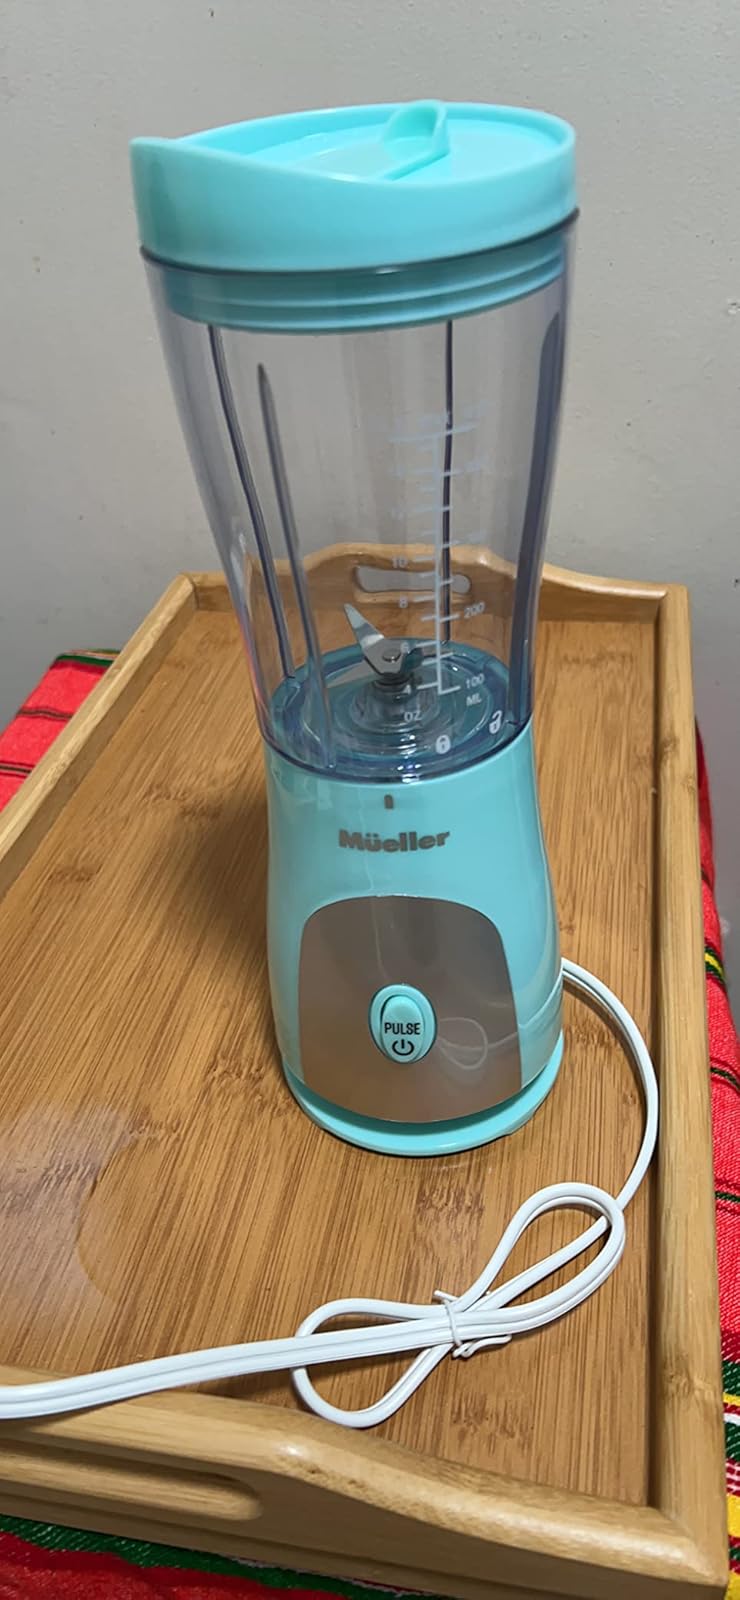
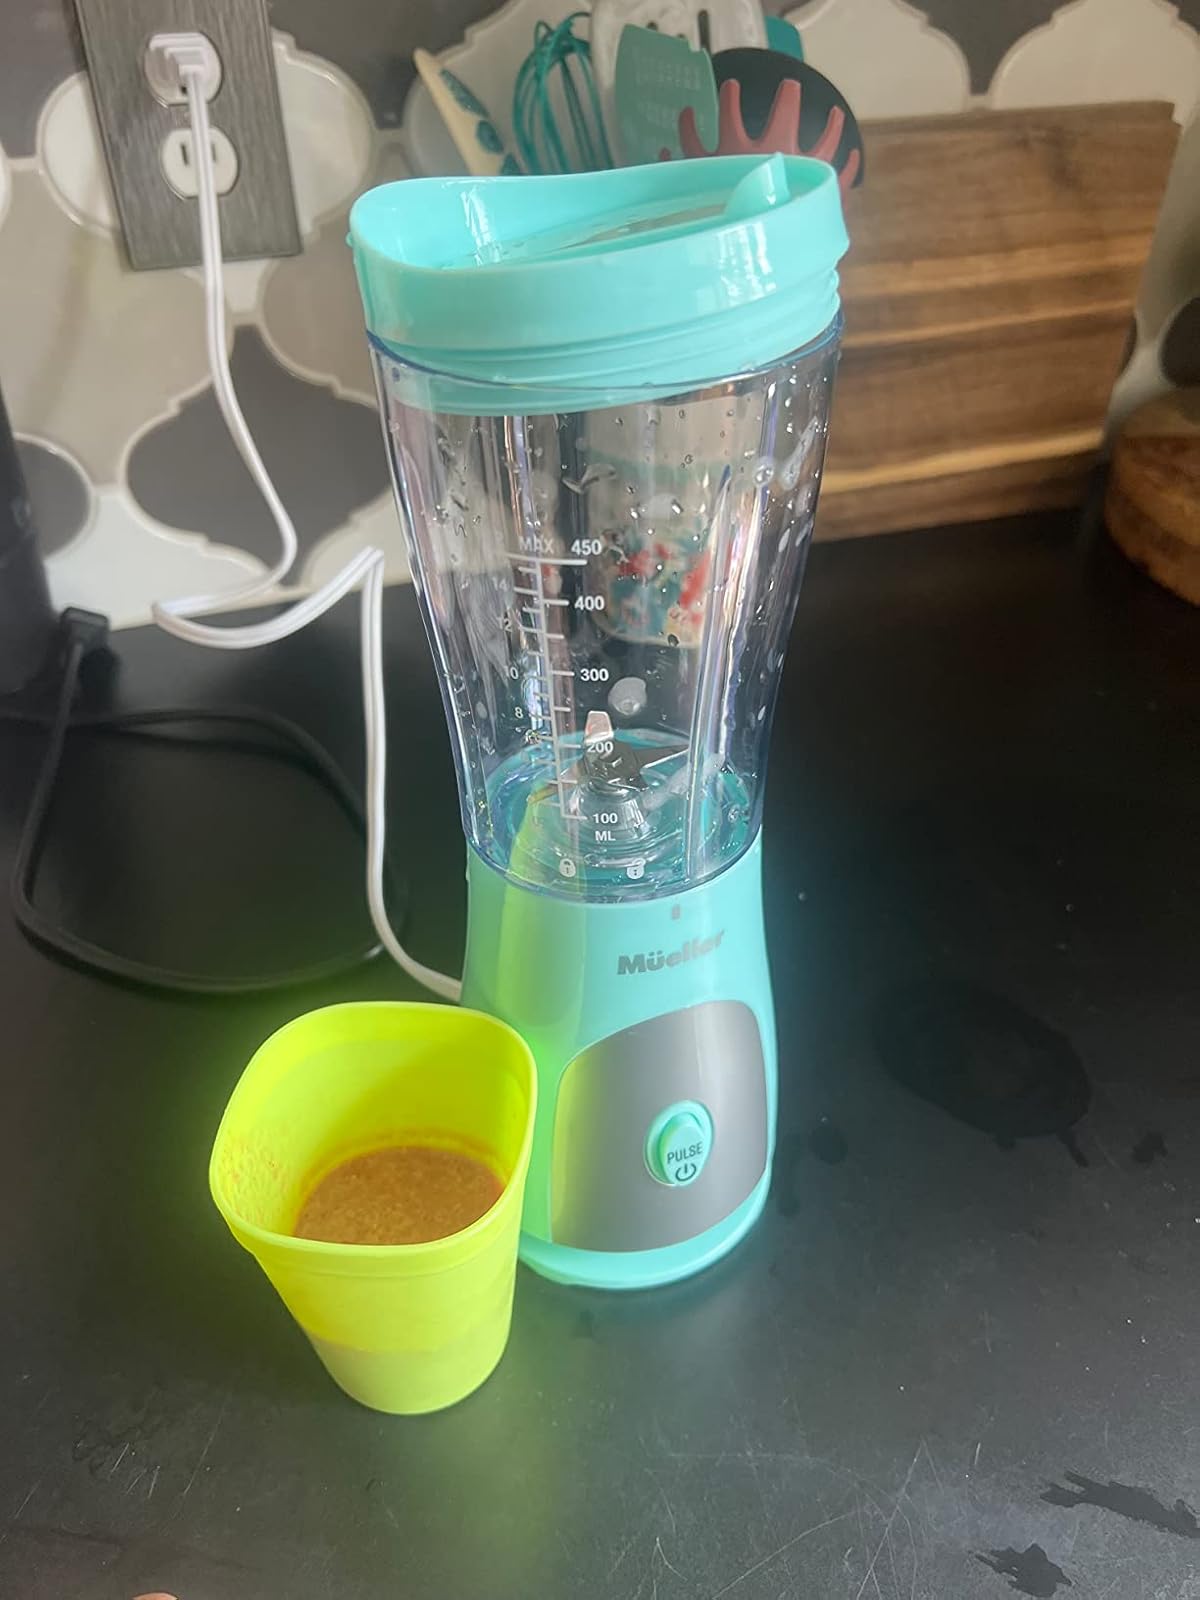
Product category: items_blender
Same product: yes